Antony Hamilton

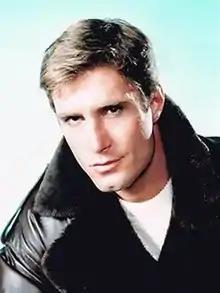

Antony Hamilton Smith (4 May 1952 – 29 March 1995) was an English-Australian actor, model and dancer. Hamilton began his career as a ballet dancer with The Australian Ballet before becoming a model. He later transitioned into acting and won his first notable role in the 1984 television film "Samson and Delilah". That same year, he took over the male lead role in the series "Cover Up" after the death of the series' former lead actor, Jon-Erik Hexum. One of Hamilton's best-known roles was that of Max Harte, an agent in the 1988 revival of "".